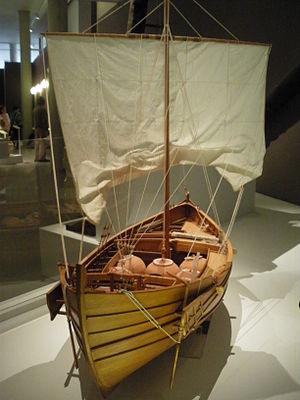
maquette reconstituant un bateau romain de cabotage sur le Rhône, au musée d'Arles
Le chaland est un type de grand bateau à fond plat, souvent non ponté, employé sur les rivières, les canaux et les rades et servant au transport de matériel à bord des navires comme une allege.
Le gréement carré est un type de gréement utilisé depuis l'Antiquité. La voile, qui le caractérise, est rectangulaire et est suspendue à une vergue. Celle-ci est horizontale, fixée en son milieu au mât et perpendiculaire à l'axe du navire. Le réglage de la voile se fait au moyen de bras qui permettent d'orienter la vergue et d'écoutes.